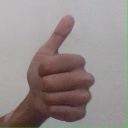
अक्षर: थ